New York City Police Department

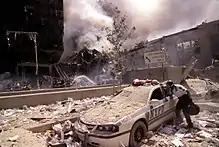
NYPD sergeant searching a cruiser covered in debris during 9/11

During Richard Enright's tenure as commissioner, the country's first Shomrim Society, a fraternal organization of Jewish police officers, was founded in the NYPD in 1924. At the time, NYPD had 700 Jewish officers on the force.